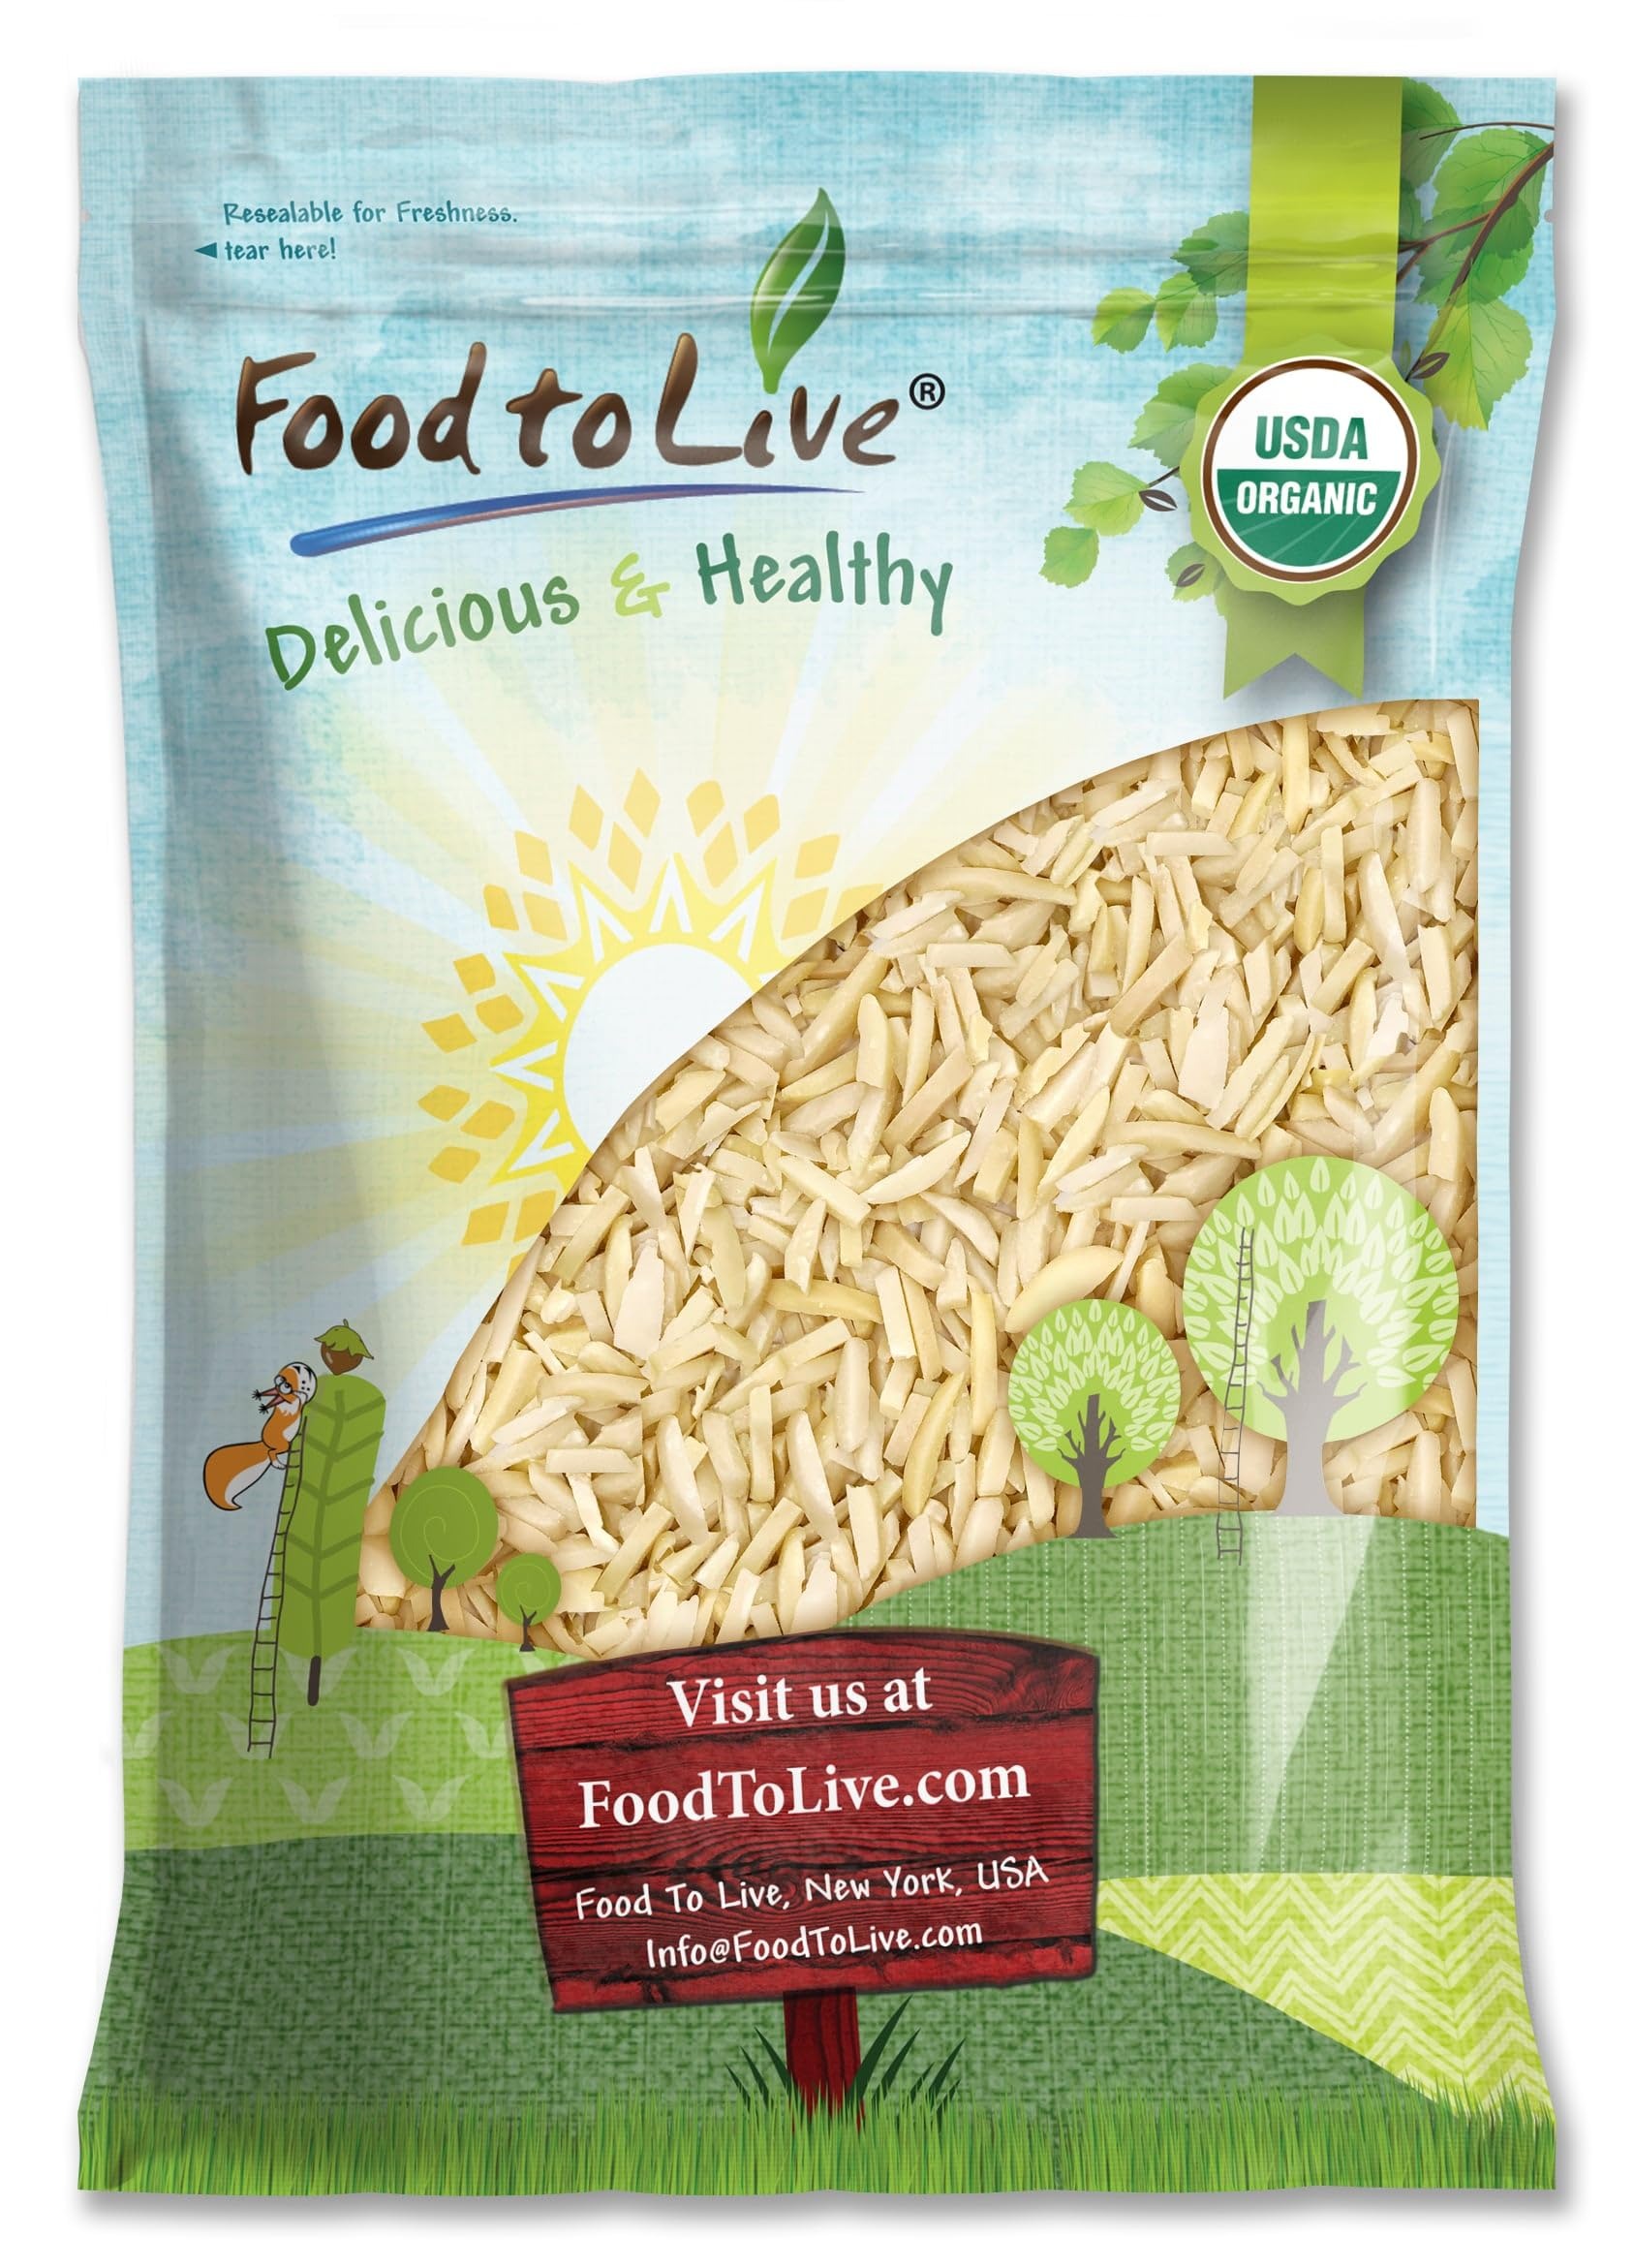
Item Name: Food to Live - Organic Blanched Slivered Almonds, 8 Pounds - Non-GMO, Raw, Unpasteurized, Unsalted, Vegan, Keto, Paleo, Kosher, Bulk, High in Protein, Dietary Fiber
Bullet Point 1: ✔️ VERSATILE & TASTY FOR COOKING: Perfectly organic blanched slivered almonds will enhance both the taste and look of your dishes
Bullet Point 2: ✔️ ORGANIC: Organic Blanched Slivered Almonds is safe, non-GMO, and free of any toxic elements
Bullet Point 3: ✔️ NUTRITIOUS: Organic Blanched Slivered Almonds from Food to Live contain a large number of essential nutrients
Bullet Point 4: ✔️ PERFECT TASTE: Our almonds are slivered to perfection, which ensures that they will taste amazing
Bullet Point 5: ✔️ HANDY PACK: The packaging has a zip fastener that will allow the product to stay fresh and tasty for a long time
Product Description: Organic Blanched Slivered Almonds are very easy to use in cooking a variety of dishes because of their taste and shape. They are as delicious and nutritious as whole nuts. Organic Slivered Almonds are a good source of iron, calcium, and vitamin E. Raw Organic Slivered Almonds cut into tiny slivers by using a specialized machine. The nuts are blanched to remove their bitter skins before cutting. Furthermore, they need to be heated up to about 160F, which is necessary to make almonds pliable, so they don’t break when cut. But note that this type of processing doesn’t affect the nutritional value of almonds by much. Therefore, organic slivered almonds are as good an addition to your meals as whole nuts. How to Eat Organic Blanched Slivered Almonds Organic slivered almonds make a great snack anytime you need a power boost. They also go well with morning granola or oatmeal. Because of the handy shape, these almonds are easy to use in salads and even dishes like curry. You can eat raw organic slivered almonds just as they come from Food To Live. However, if you want to enhance the flavor and aroma, you should toast them in the oven for about 3-5 minutes. Heat the oven to 350F. In the meantime, spread almond slivers in a thin layer over a baking pan covered with waxed paper. Let your organic slivered almonds toast for 3 minutes at first. Remove the pan and stir the nut slivers well. Put them back into the oven for a couple of minutes. Observe them to prevent burning.
Value: 128.0
Unit: Ounce

Price: 93.83